Álvaro de Luna

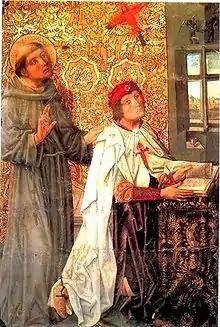
Álvaro de Luna dressed in the habit of the Order of Santiago

Álvaro de Luna y Fernández de Jarava (between 1388 and 13902 June 1453), was a Castilian statesman, favourite of John II of Castile. He served as Constable of Castile and as Grand Master of the Order of Santiago. He earned great influence in the Crown's affairs in the wake of his support to John II against the so-called Infantes of Aragon. Once he lost the protection of the monarch, he was executed in Valladolid in 1453.